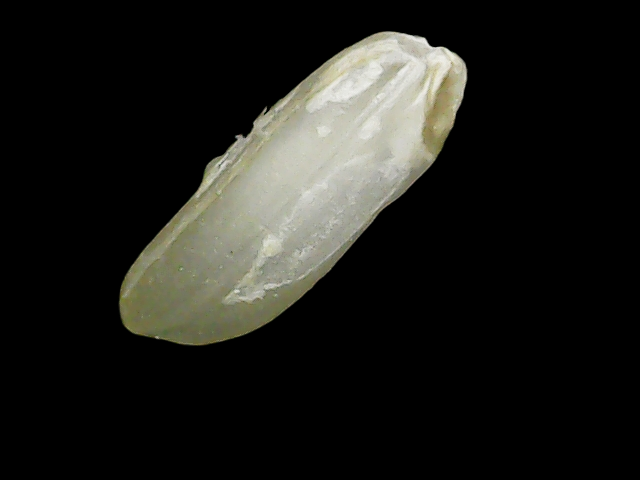
Rice variety: Binadhan24